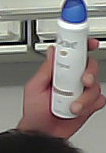
Product: dove_spray